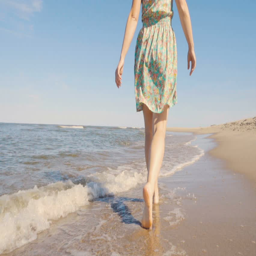
attractive young woman in a dress strolls along the seacoast barefoot and enjoys herself .